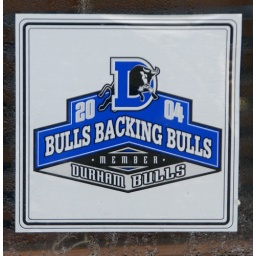
cool sticker spotted in a window in downtown Durham, NC (2008)